Hirohata Station

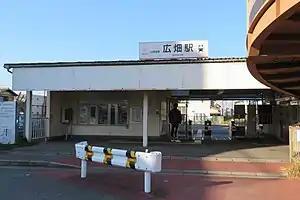
Station entrance (January 2020)

is a passenger railway station in the city of Himeji, Hyōgo Prefecture, Japan, operated by the private Sanyo Electric Railway.